Gazania linearis

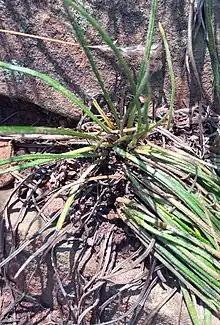
The leaves of "Gazania linearis" var "linearis" are slender, linear, with rough-to-ciliate lower leaf margins. Old dead leaves persist around the base of the rosette.

"Gazania linearis" is very similar in its morphology to "Gazania krebsiana", "Gazania ciliaris", "Gazania pectinata", "Gazania rigida" and others. It is partially distinguished from other "Gazania" species by a mixture of several characteristics: